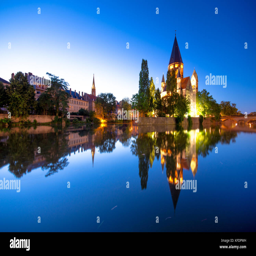
view of a city with person reflected